E. A. Dunlap

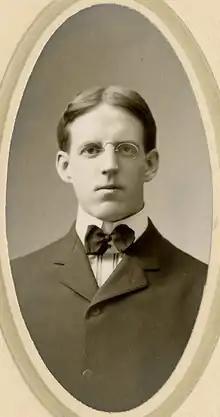
Dunlap,

Edward Augustus Dunlap Jr. (September 25, 1879 – June 10, 1964) was an American football, baseball, and track and field coach. He served as the head football coach at Richmond College—now known as the University of Richmond—from 1905 until 1909 and again in 1912, compiling a record of 19–33–5. While at Richmond, he was also the baseball coach as well as the school's athletic director.